Indo-Pakistani Naval War of 1971

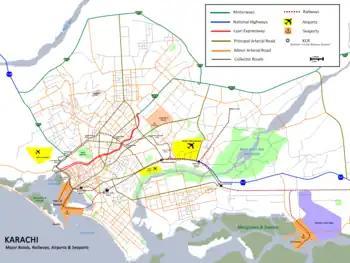
Map of Karachi, indicating Karachi Deep Sea port and Masroor Air Force Base (Click to enlarge).

Pakistan's Airforce retaliated by bombing Okha harbour, scoring direct hits on fuelling facilities for missile boats, ammunition dump and the missile boats jetty. Though India had anticipated this assault and moved their missile boats to other locations prior thus preventing any losses, the destruction of the special fuel tank prevented any further incursions until Operation Python. On the way back from the bombing the PAF aircraft encountered an Alizé 203 Indian aircraft and shot it down.